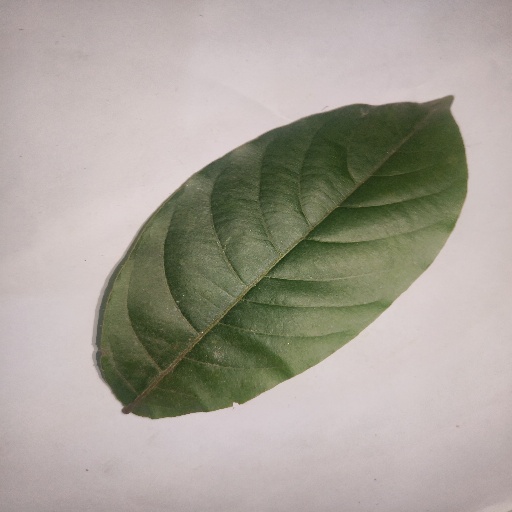
Species: HariTaki
Leaf condition: Healthy Leaf